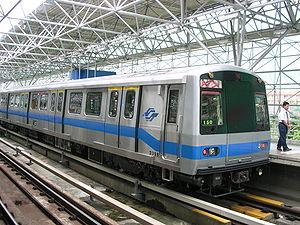
Le métro de Taïpei, ou Mass Rapid Transit, Metro Taipei, ou par les habitants sous le nom de est constitué d'un ensemble de lignes souterraines et en viaduc desservies par des rames de métro classiques ou automatisées VAL et desservant l'agglomération de Taipei, capitale de Taïwan, ainsi que sa couronne, New Taipei. Ce réseau est aujourd'hui géré par le « Taipei Rapid Transit Corporation » ou TRTC. Il comporte six lignes classiques dont une ligne entièrement automatique. Le réseau, créé en 1996, comprend aujourd'hui 167,4 km de voies et 131 stations. Il transporte environ 2,1 millions de voyageurs par jour.